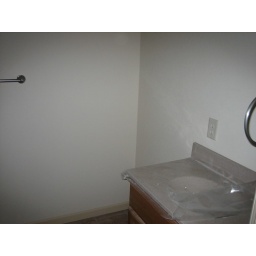
This is the sink in the second bathroom. The toilet will go in this corner.